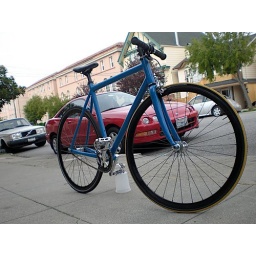
chevron blue with white pearl within the clear coat.